The Diary of Sacco and Vanzetti

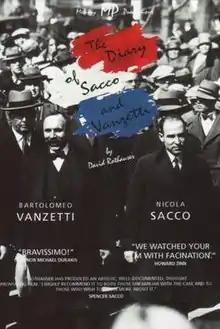
DVD cover art

The Diary of Sacco and Vanzetti is a 2004 American docudrama, written and directed by David Rothauser, about the trial of Sacco and Vanzetti and an account of Vanzetti's life from the moment of his arrival as an immigrant in the United States, to the events leading to his execution. Rothauser performs in his film in the role of Bartolomeo Vanzetti.